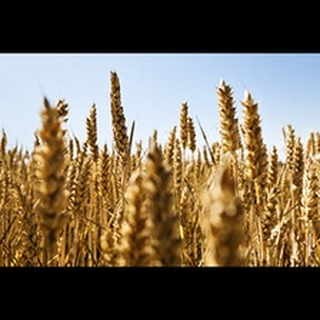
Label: wheat_blast